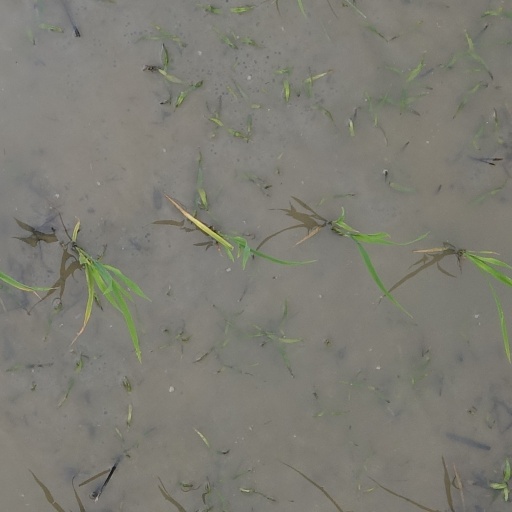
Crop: rice